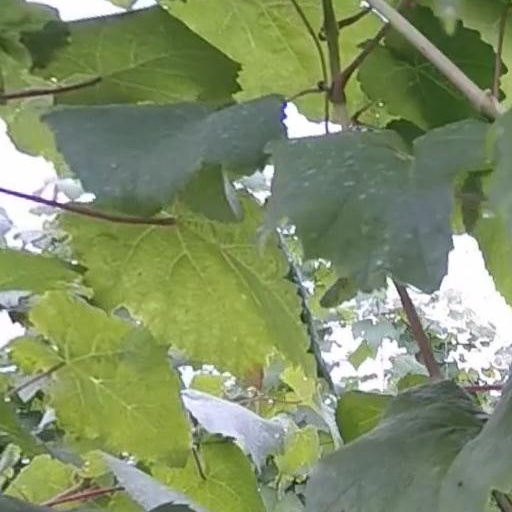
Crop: grape